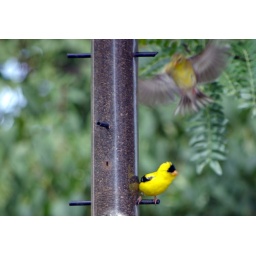
Male finch eating and female in flight.